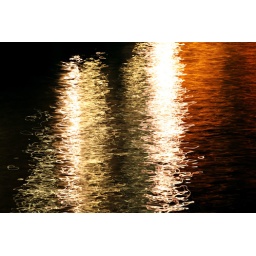
Playing with long exposures and the bar lights reflecting in the water